Mihailo Živanović

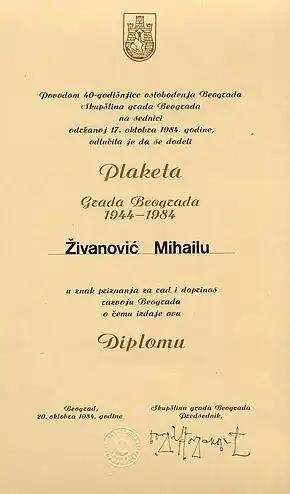
Great recognition to Mihailo Živanović, was the "Memorial plaque Belgrade 1944–1984" which he received on the 40th Anniversary of the liberation of Belgrade.

Mihailo Živanović was a very prolific composer. He wrote children's and stage music, popular songs, pop songs, and concert music, as well as numerous compositions and arrangements for the Yugoslav radio and TV stations.